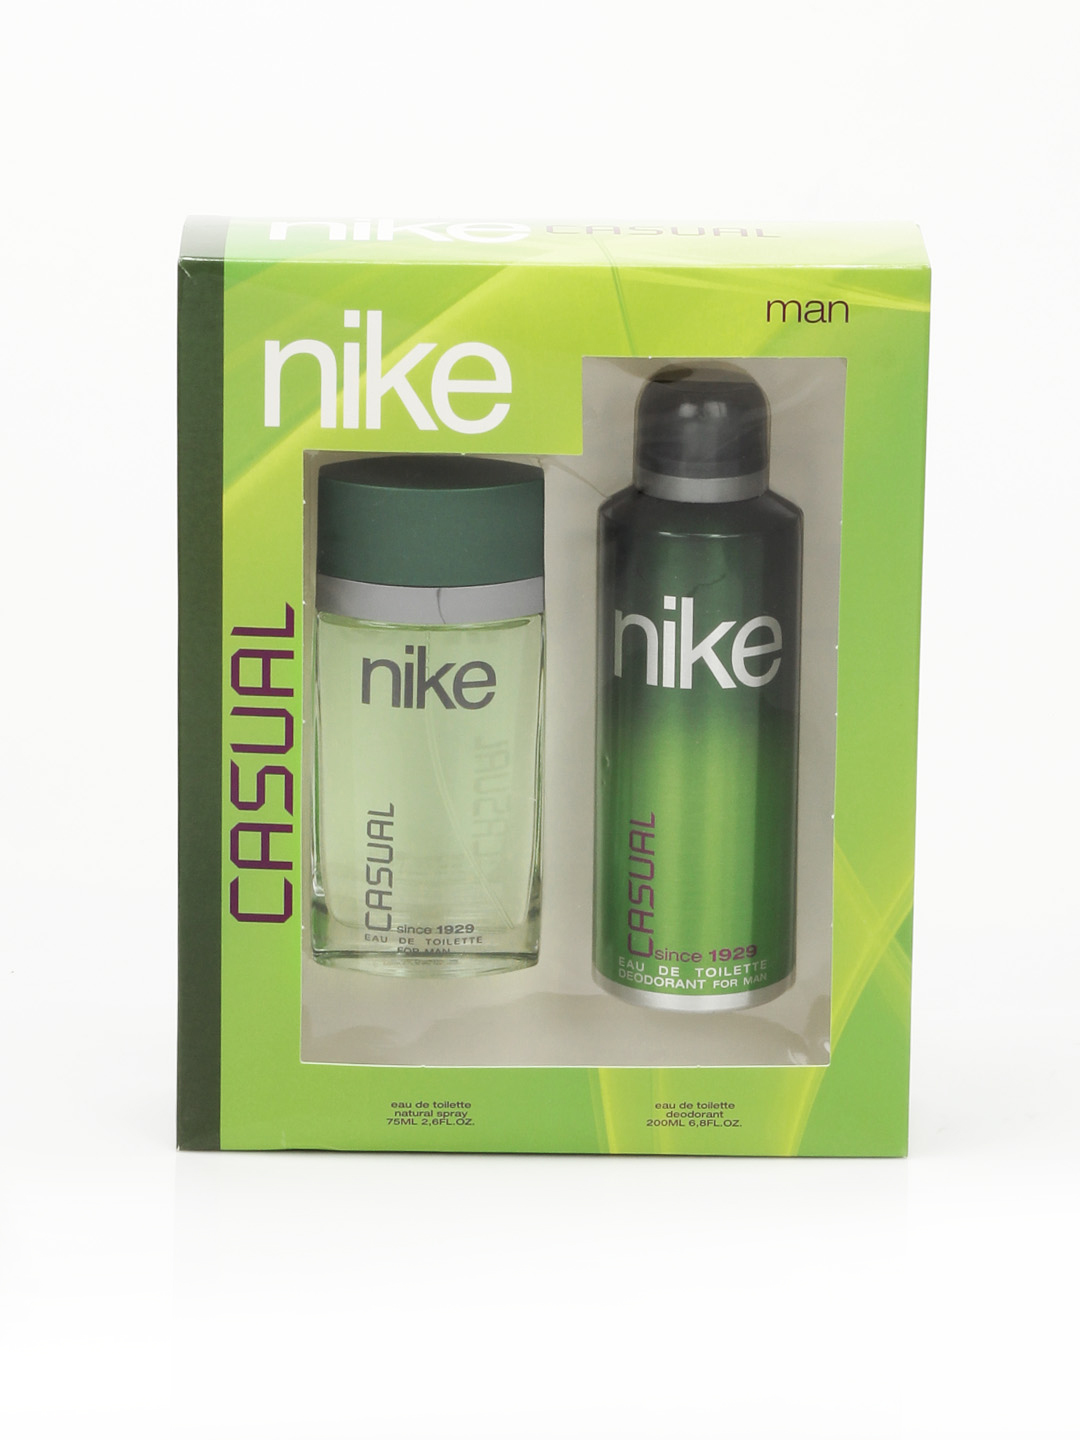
Nike Fragrances Men Fragrance Gift Set
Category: Personal Care / Fragrance / Fragrance Gift Set
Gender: Men
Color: Green
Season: Spring 2017
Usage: Casual